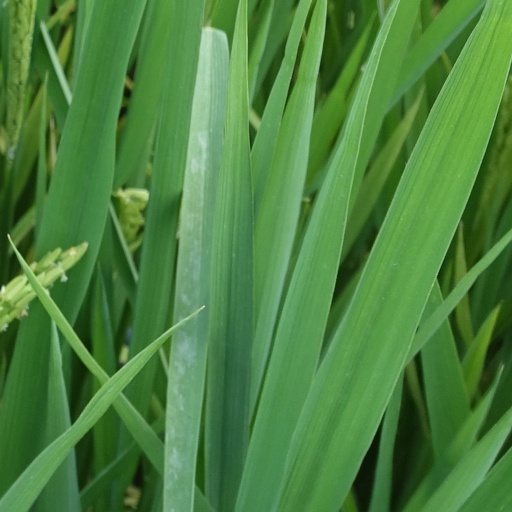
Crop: rice